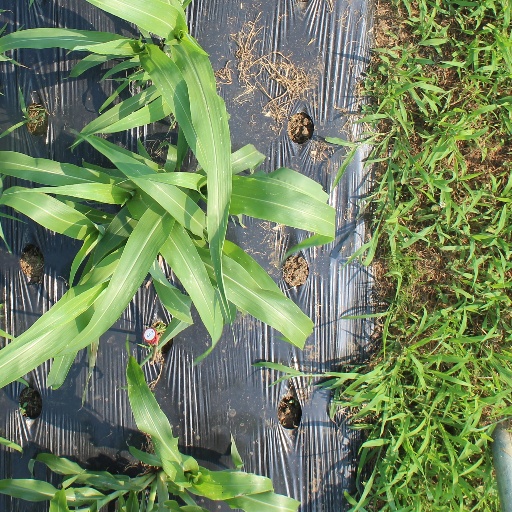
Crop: sorghum